Geography and cartography in the medieval Islamic world

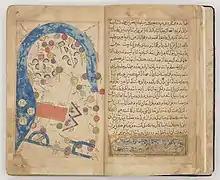
Map of Fars from the "Kitab al-Masalik wa'l-Mamalik" (Book of postal routes and kingdoms) of al-Istakhri

Islamic regional cartography is usually categorized into three groups: that produced by the "Balkhī school", the type devised by Muhammad al-Idrisi, and the type that are uniquely found in the "Book of curiosities".